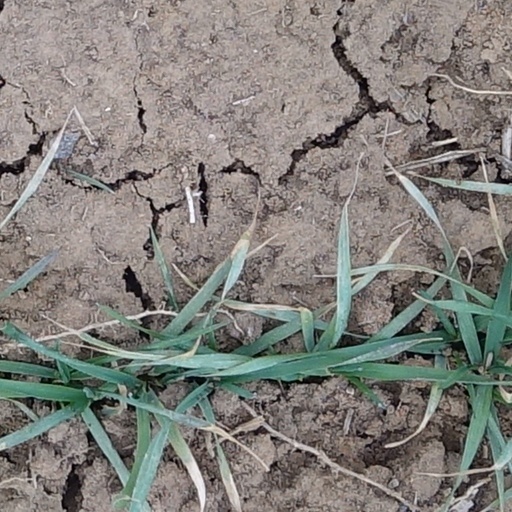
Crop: wheat